Song Joong-ki

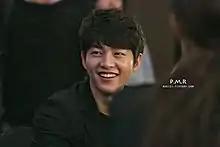

The same year, he took on his first leading drama role in television, "The Innocent Man." His assured and nuanced portrayal of an antihero received praise from critics and audience. The drama attracted high ratings, which along with the impressive box office run of "A Werewolf Boy", cemented Song's image in the press as the "savior" of the melodrama genre both on the big and small screen. Song won Top Excellence Award (Actor) at the 20th Korean Culture and Entertainment Awards, 1st K-Drama Star Awards and the 2012 KBS Drama Awards.